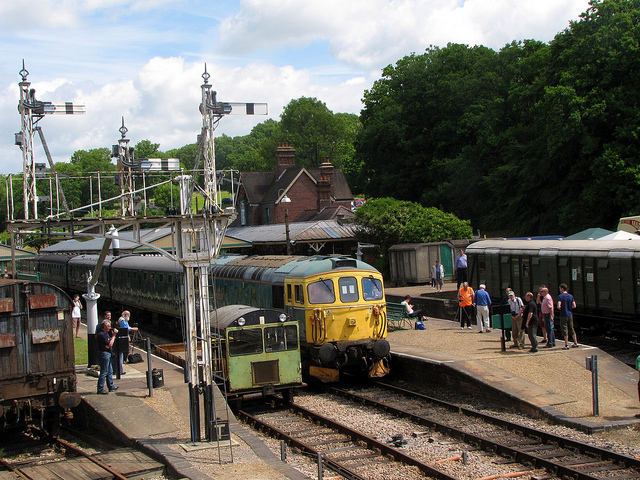
People looking at a train in a train station

an image of a guy that is walking by a train

A train track with a green caboose car and a silver and yellow train.

Various trains at a train station next to people on loading dock.